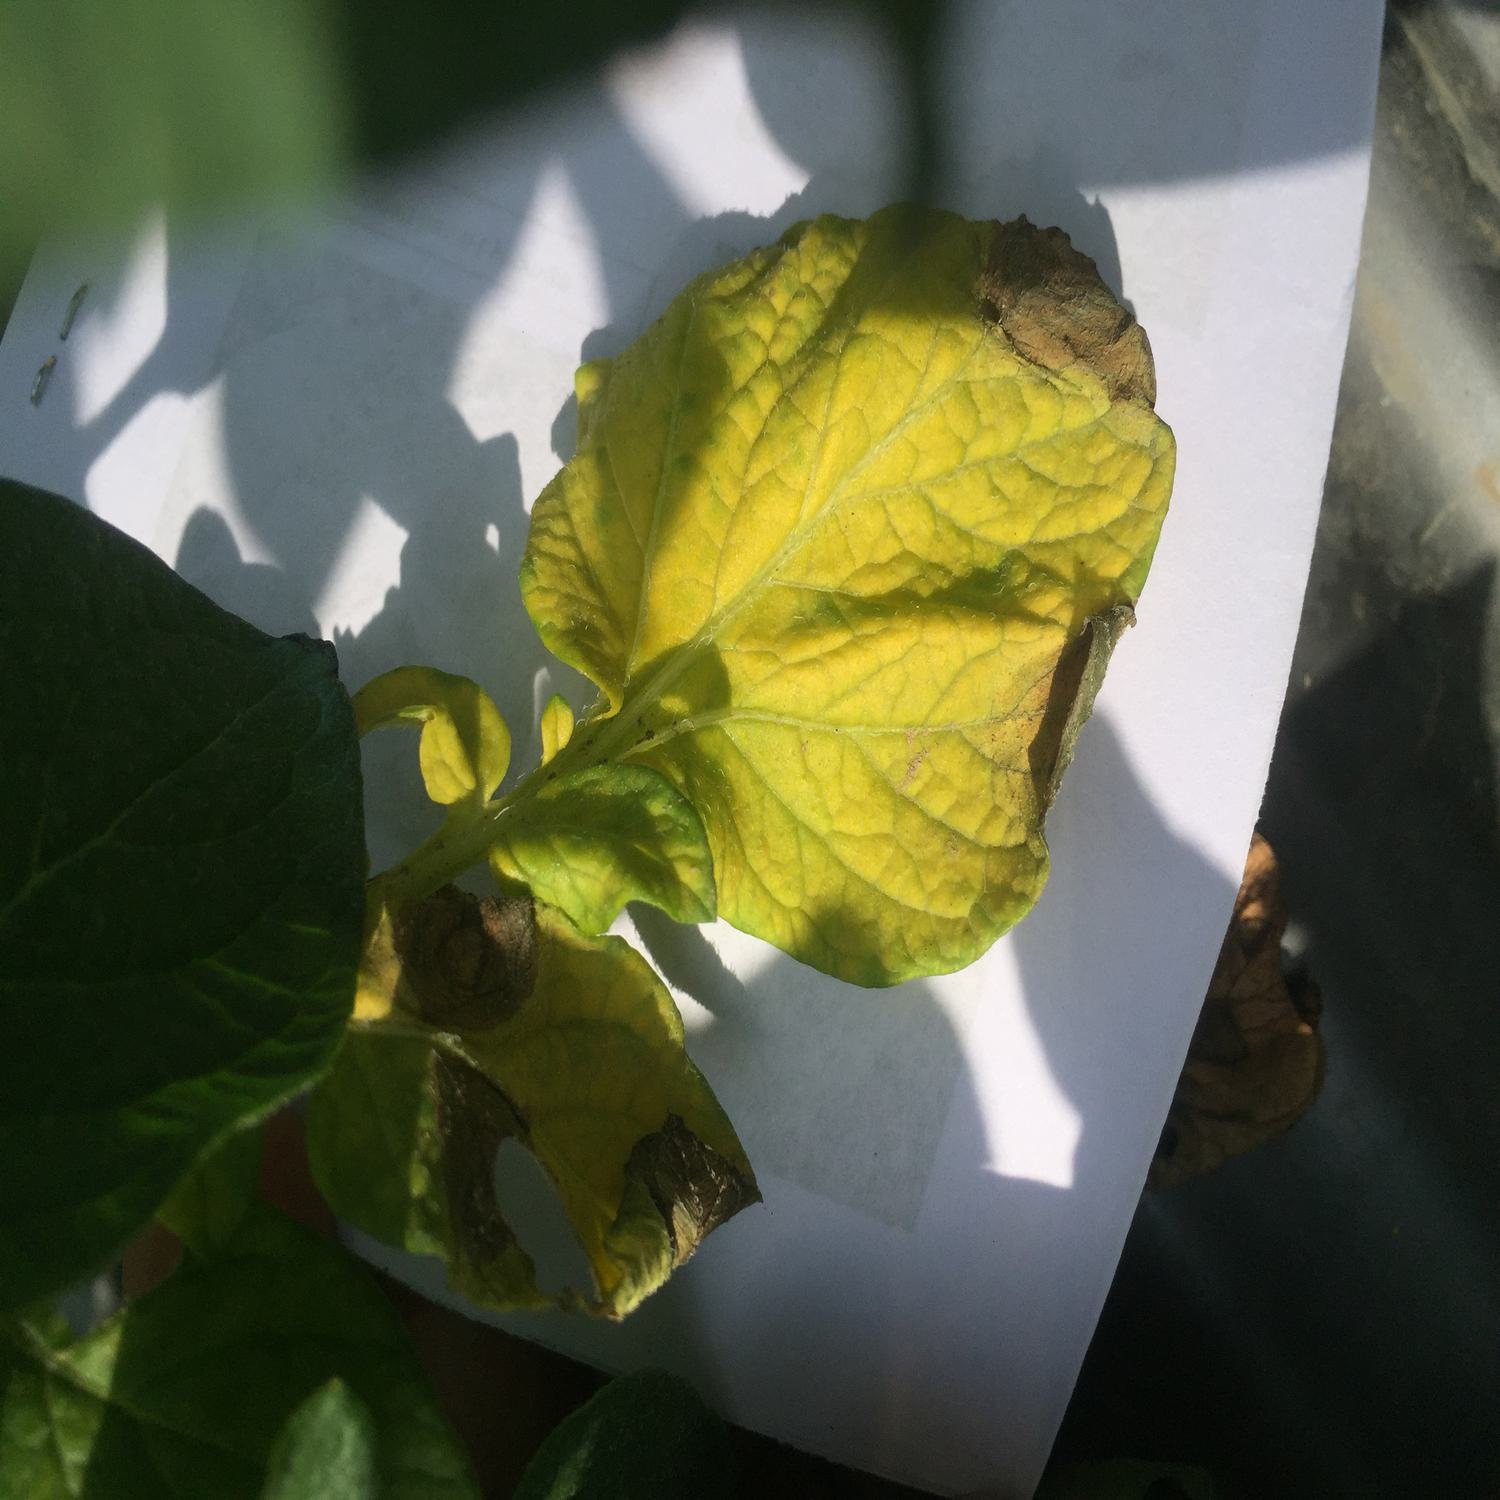
Label: Phytopthora